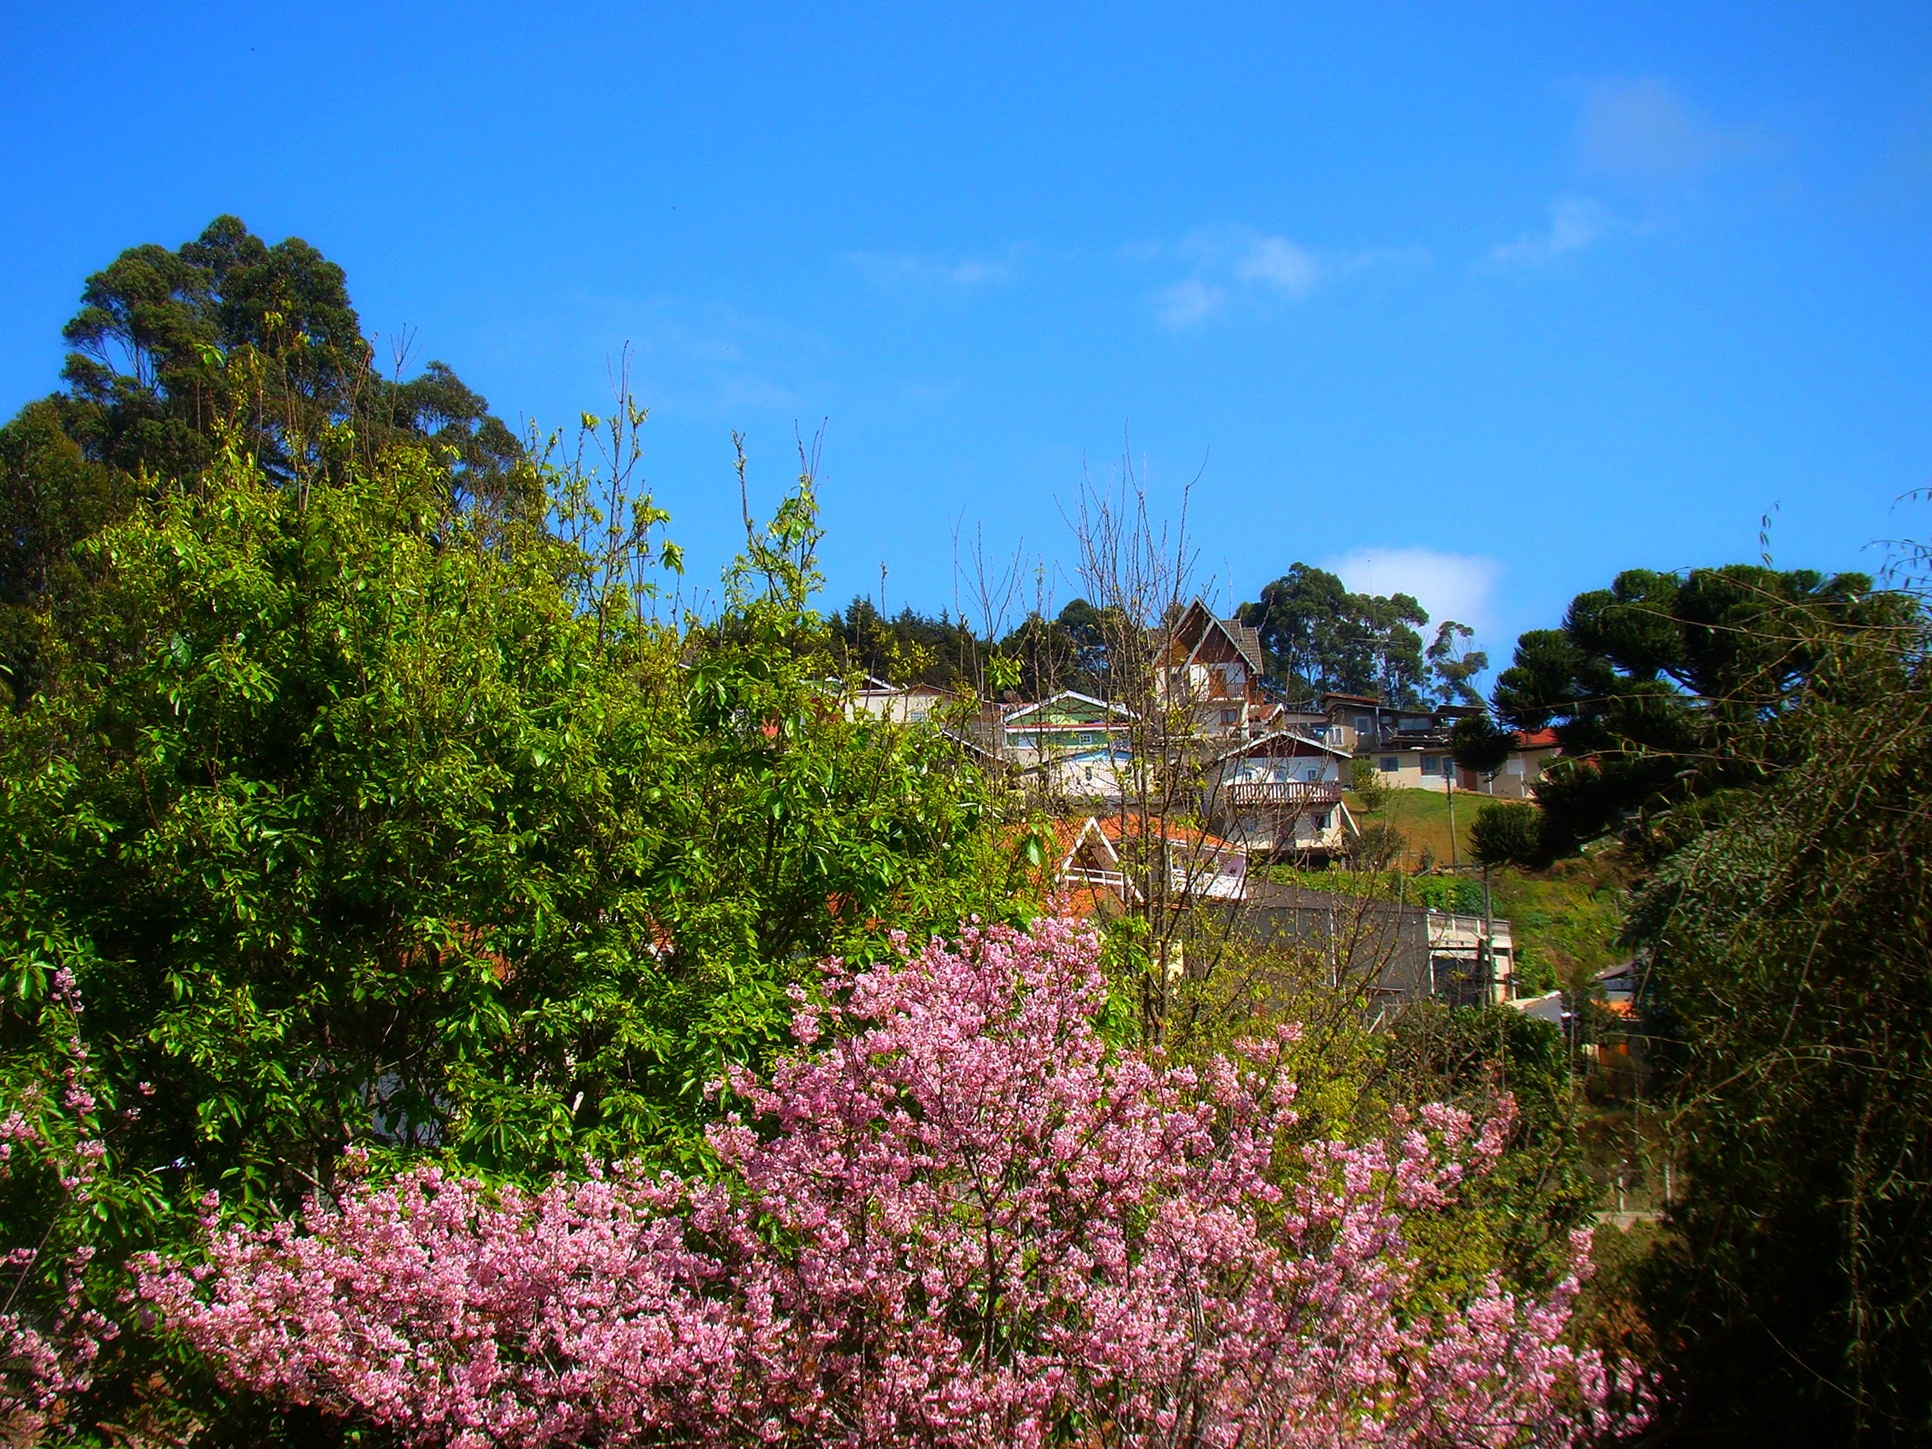
tree, nature, mountain, plant, meadow, flower, village, garden, flora, trees, shrub, ecosystem, rural area, pink flowers, mountain houses, woody plant